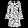
Label: Dress